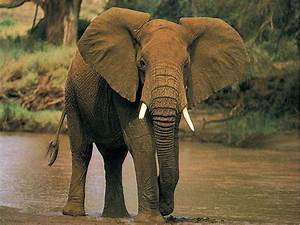
Label: elefante